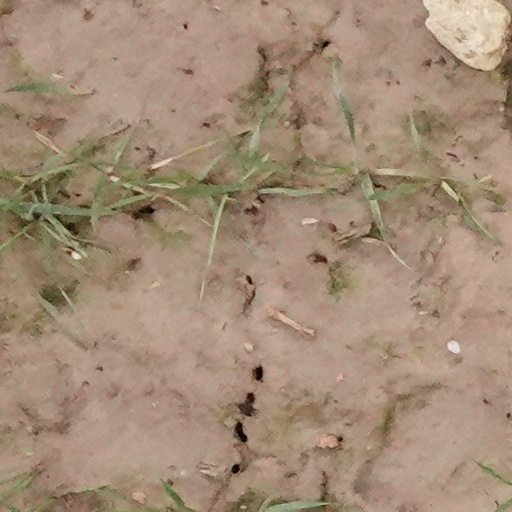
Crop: wheat